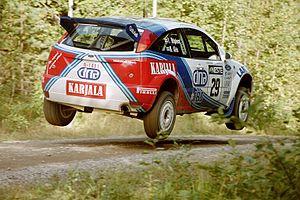
Le Groupe A est la catégorie relative aux voitures de tourisme modifiées, dans le règlement FIA. Cette catégorie a été créée en 1982 pour remplacer l'ancienne catégorie Groupe 2.
Markku Alén, dit Mister maximum attack, est un pilote de rallye finlandais, né le 15 février 1951 à Helsinki.